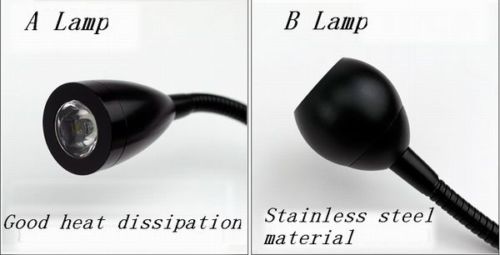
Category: lamp